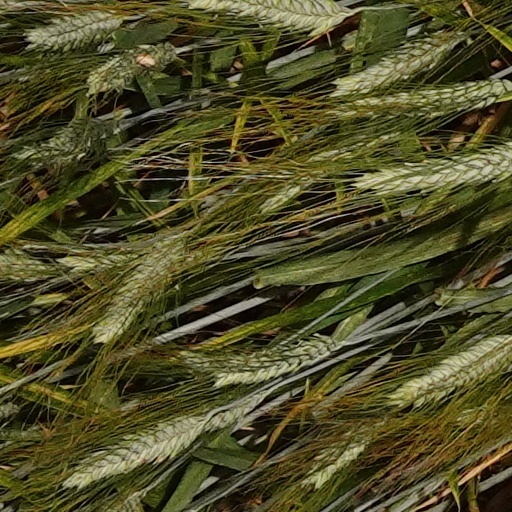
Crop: wheat